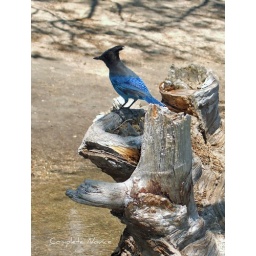
We saw this bird nest building in Yosemite National Park but we don't know what kind of bird it is.